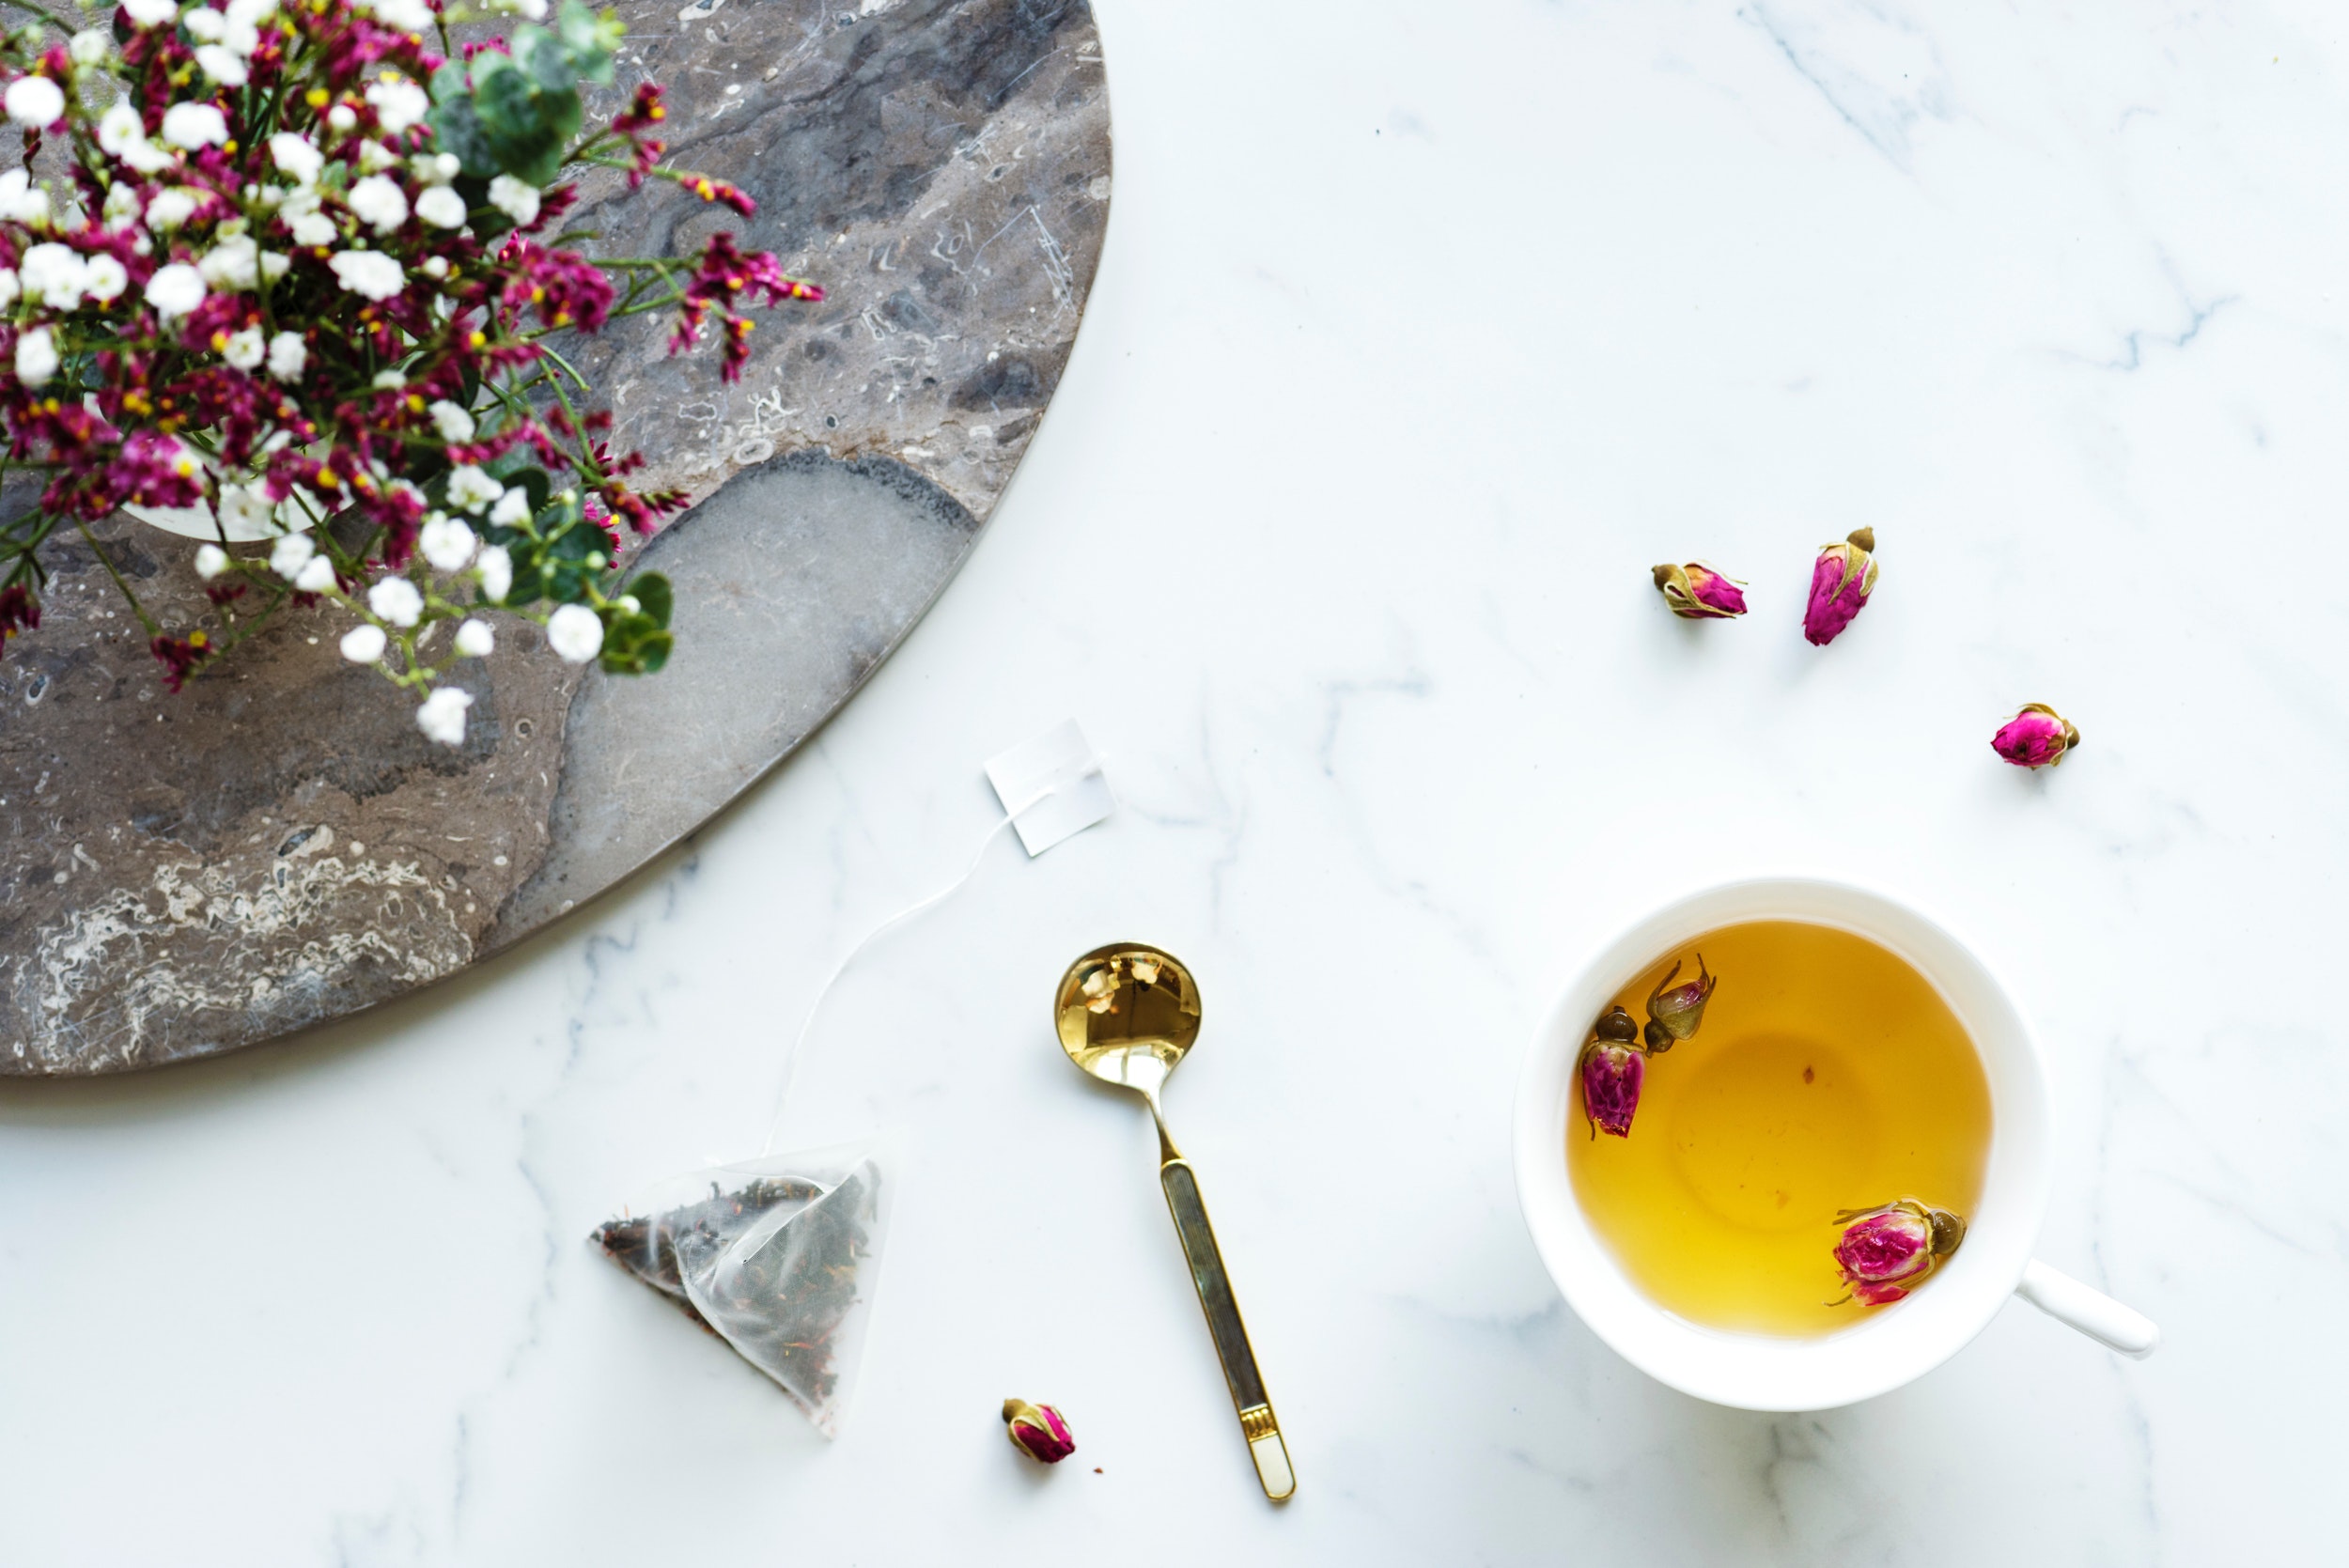
food, still life photography